Roraima

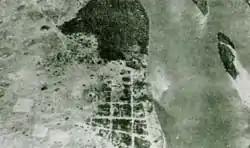
Aerial view of the Boa Vista region at the beginning of the 20th century.

In the middle of the 18th century, the Portuguese Crown became concerned with the constant Spanish expeditions to the western region of the Amazon. Thus, the idea of creating the Royal Captaincy of São José do Rio Negro was considered, which occurred through the Royal Charter of March 3, 1755. The main reason for the creation of the captaincy was the fear of the Spanish threat from the Viceroyalty of Peru, and the arising fear from the Dutch expeditions in Suriname to trade and imprison indigenous peoples.